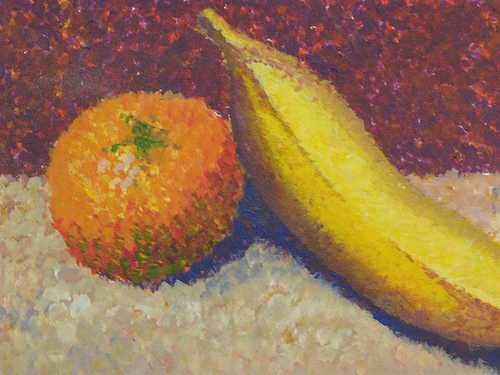
Label: Orange